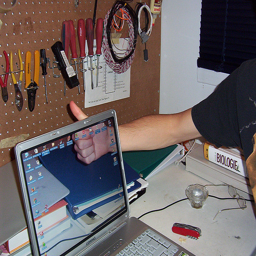
A laptop computer with a see through monitor.
A laptop screen that blends with the background.
Boy makes a funny visual effect using his laptop
a man posing for a picture that his laptop desktop fits into seemlessly
A man giving a thumbs up behind a computer screen